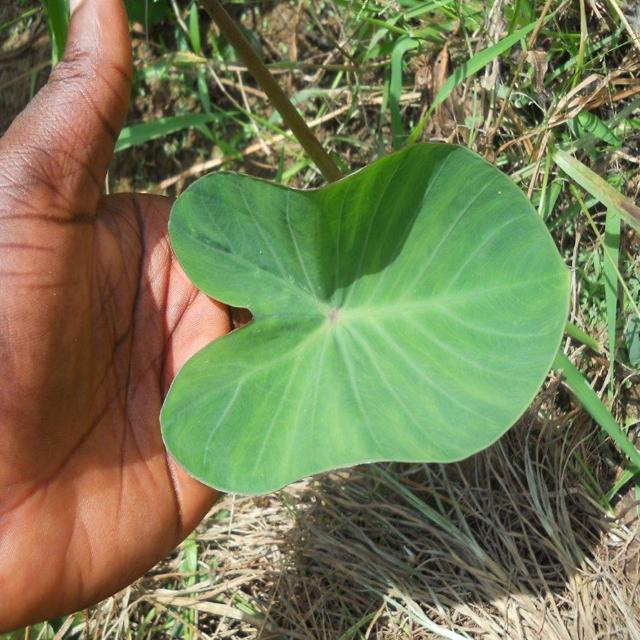
Label: Healthy